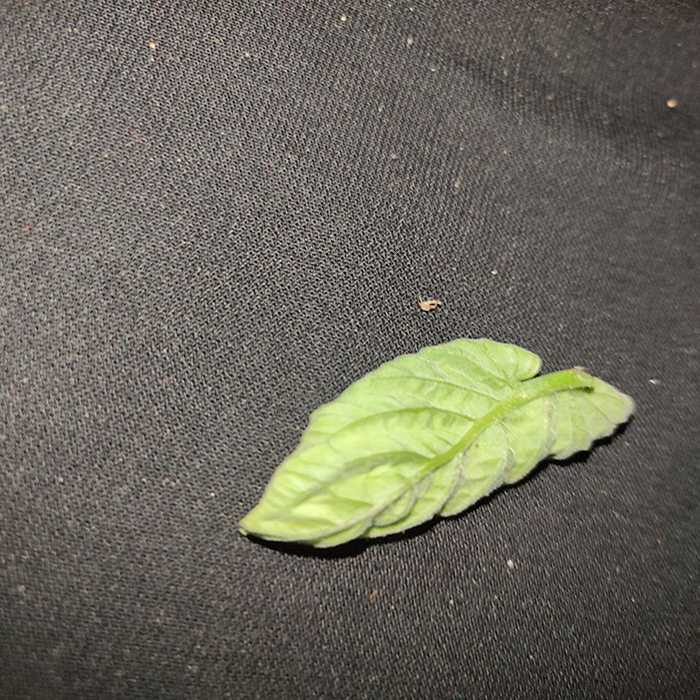
Plant: Tomato
Label: Tomato leaf curl virus